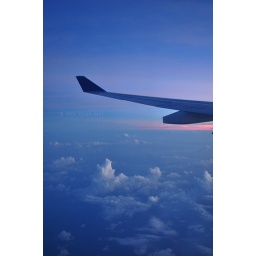
i spent too much time staring out of windows in airplanes